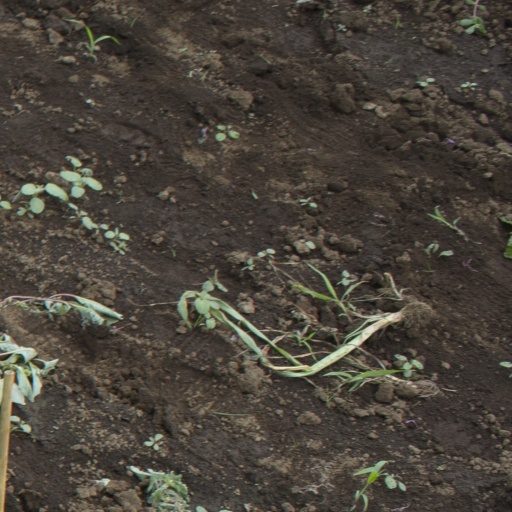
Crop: soybean